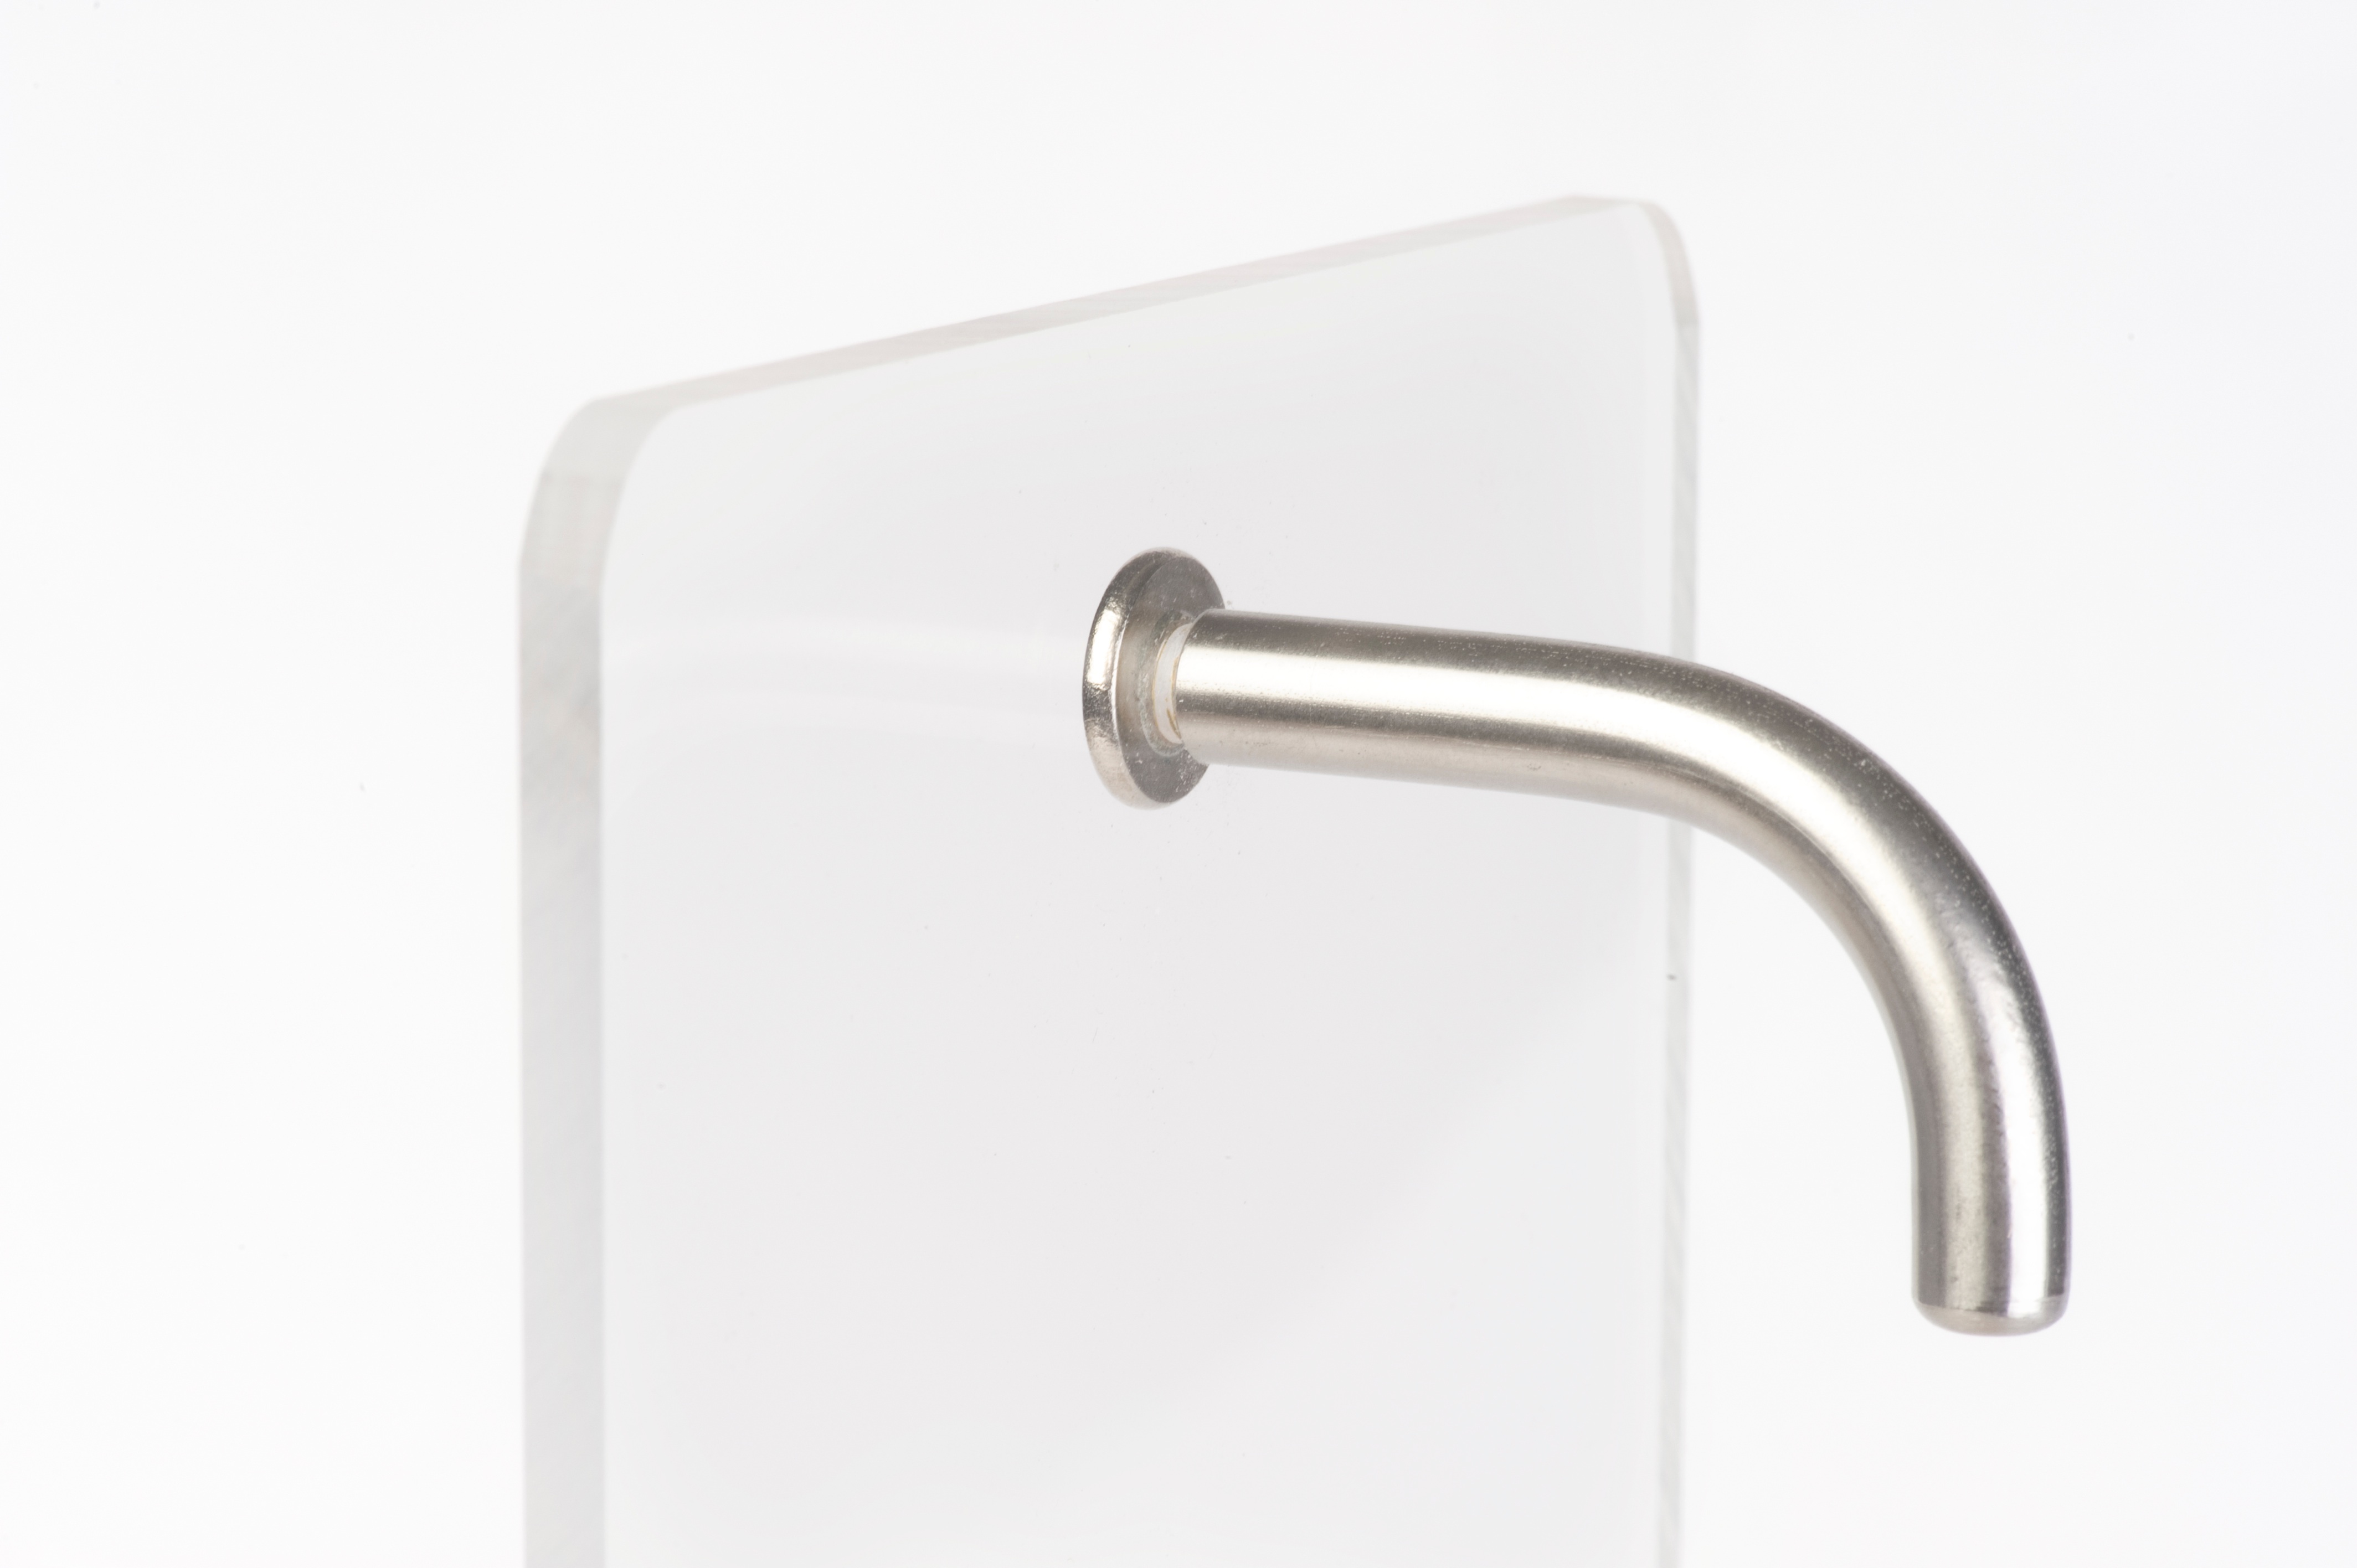
sink, lighting, handle, tap, brass, door handle, sconce, bidet, plumbing fixture